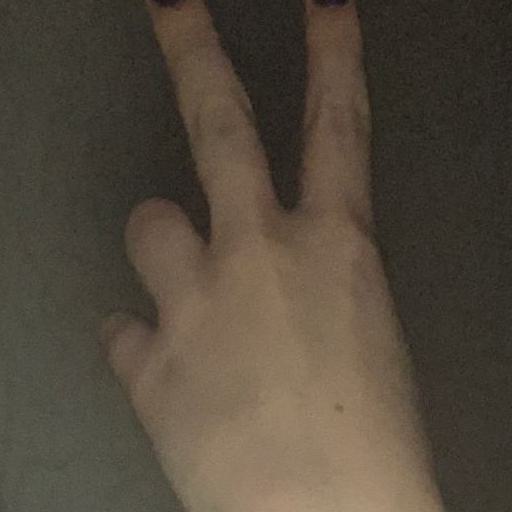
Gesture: peace_inverted